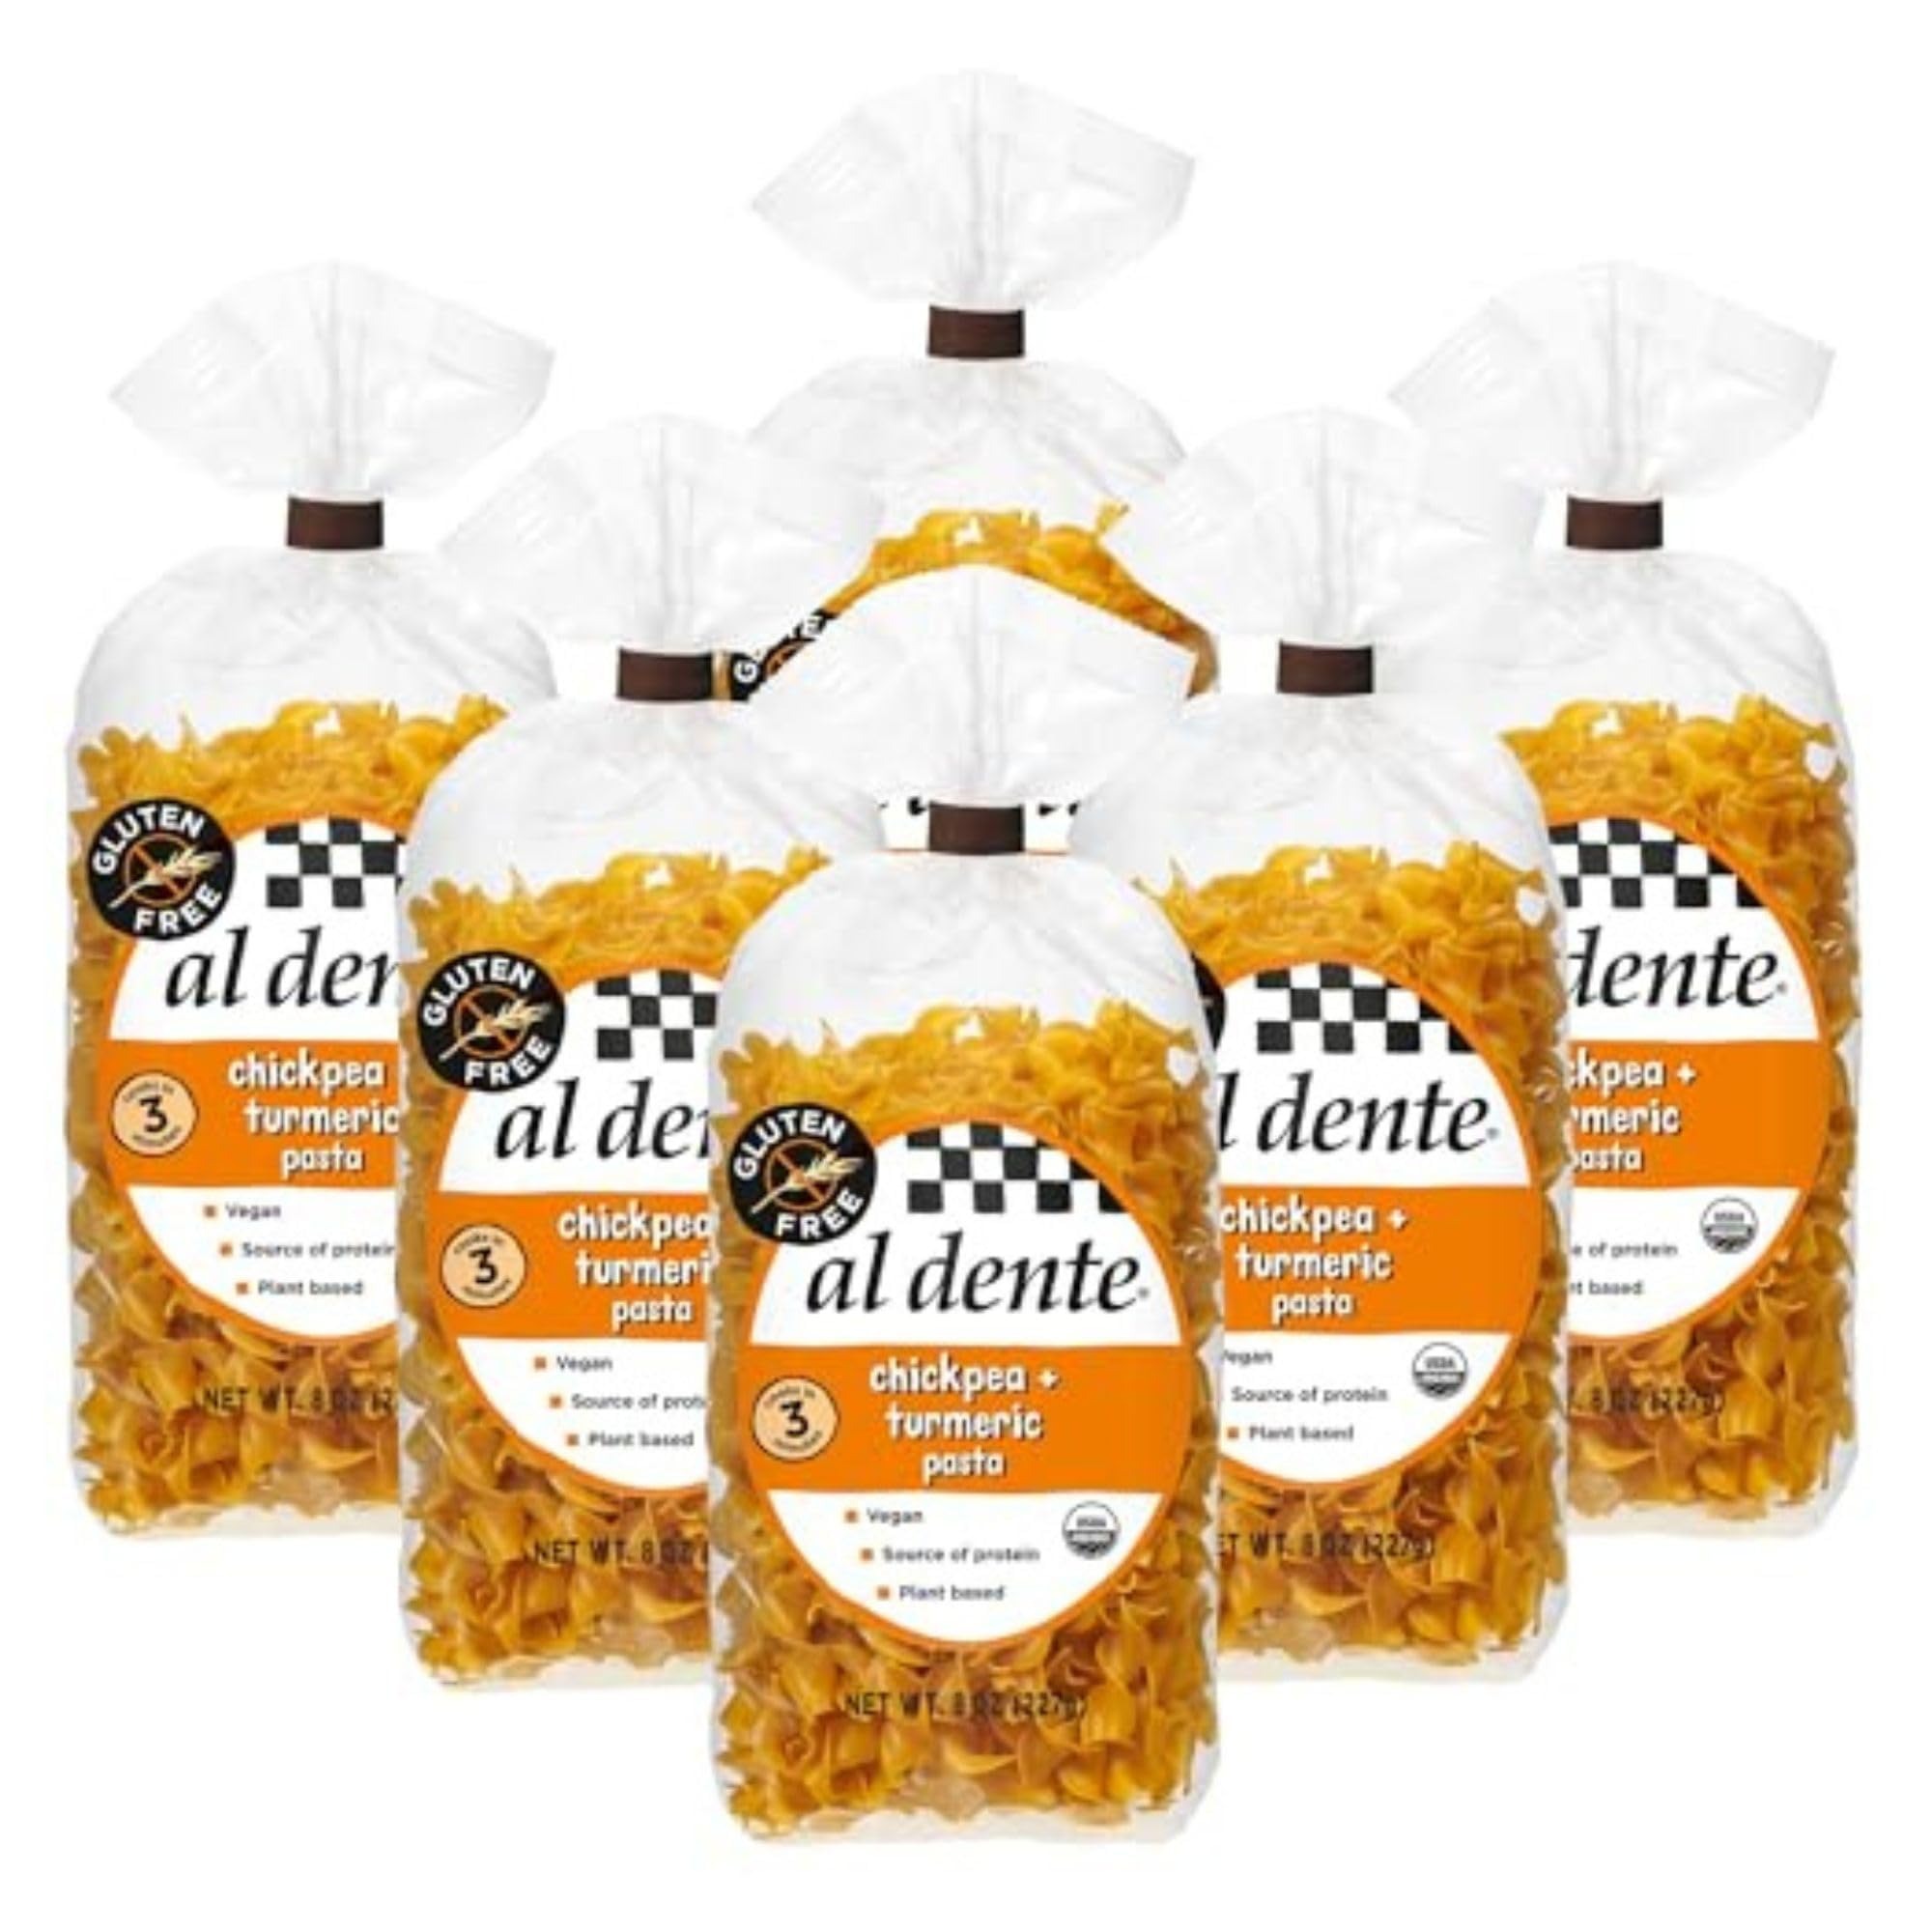
Item Name: Al Dente Plant Based Pasta Chickpea + Turmeric, 8 Ounce (Pack of 6)
Bullet Point 1: TWO SIMPLE INGREDIENTS – Chickpea & Turmeric. Crafted with just two ingredients—organic chickpeas and turmeric—this plant-based pasta offers a clean, healthy choice packed with protein and nutrients.
Bullet Point 2: HIGH PROTEIN & LOWER CARB – Only 28g Net Carbs. Each serving provides plant-based protein and just 28g of net carbs, making it a perfect choice for those seeking healthy, low-carb pasta alternatives.
Bullet Point 3: PLANT-BASED & ORGANIC – 100% Vegan & Non-GMO. Certified organic, gluten-free, and Non-GMO, this chickpea and turmeric pasta is an excellent vegan option that ensures wholesome, natural ingredients in every bite.
Bullet Point 4: RICH IN FLAVOR & NUTRIENTS – Powered by Turmeric. With the powerful, earthy flavor and health benefits of turmeric, this pasta adds a unique, delicious twist to your favorite meals, from salads to savory mains.
Bullet Point 5: QUICK COOKING & VERSATILE – Ready in Just 3 Minutes. Perfect for busy weeknights or quick, nutritious meals, this chickpea pasta cooks in just 3 minutes, bringing convenience without sacrificing taste or texture.
Value: 48.0
Unit: ounce

Price: 17.795